Lisa Marie Thalhammer

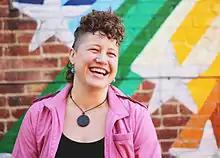

Thalhammer was born in Florissant, Missouri. She first studied art at St. Joseph's Academy while working as a waitress at her family's truck stop. She attended the Art Institute of Chicago at the age of 16, for an art program that focused on figure drawing. She received, with honors, her Bachelor of Fine Arts degree in painting with a double minor in Women's Studies and Art History from the University of Kansas and studied abroad at Staffordshire University in England. She moved to Washington D.C. in 2004.